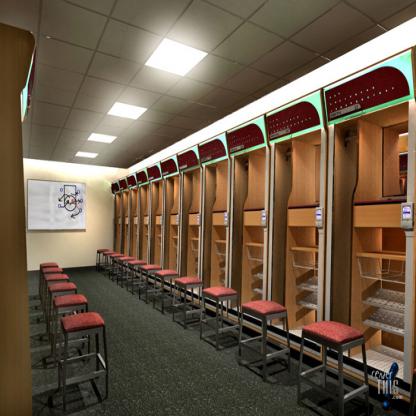
Scene: Indoor